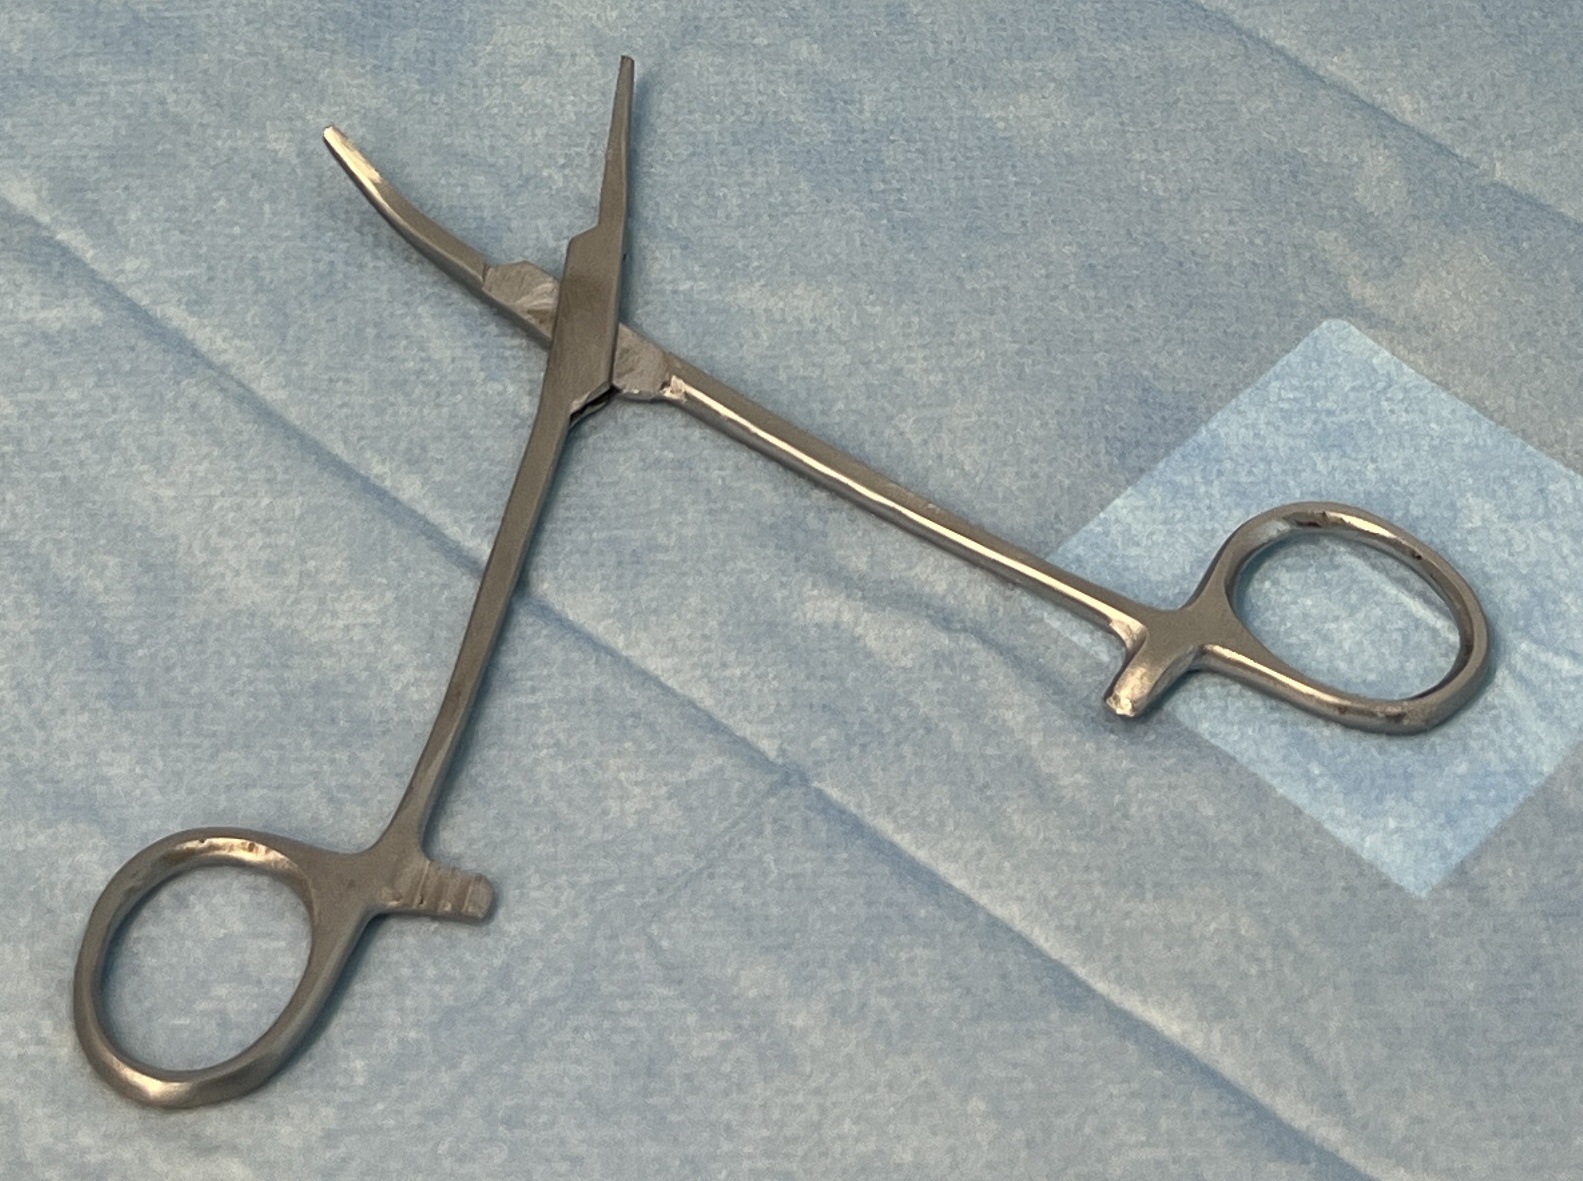
Hinged instrument state: open